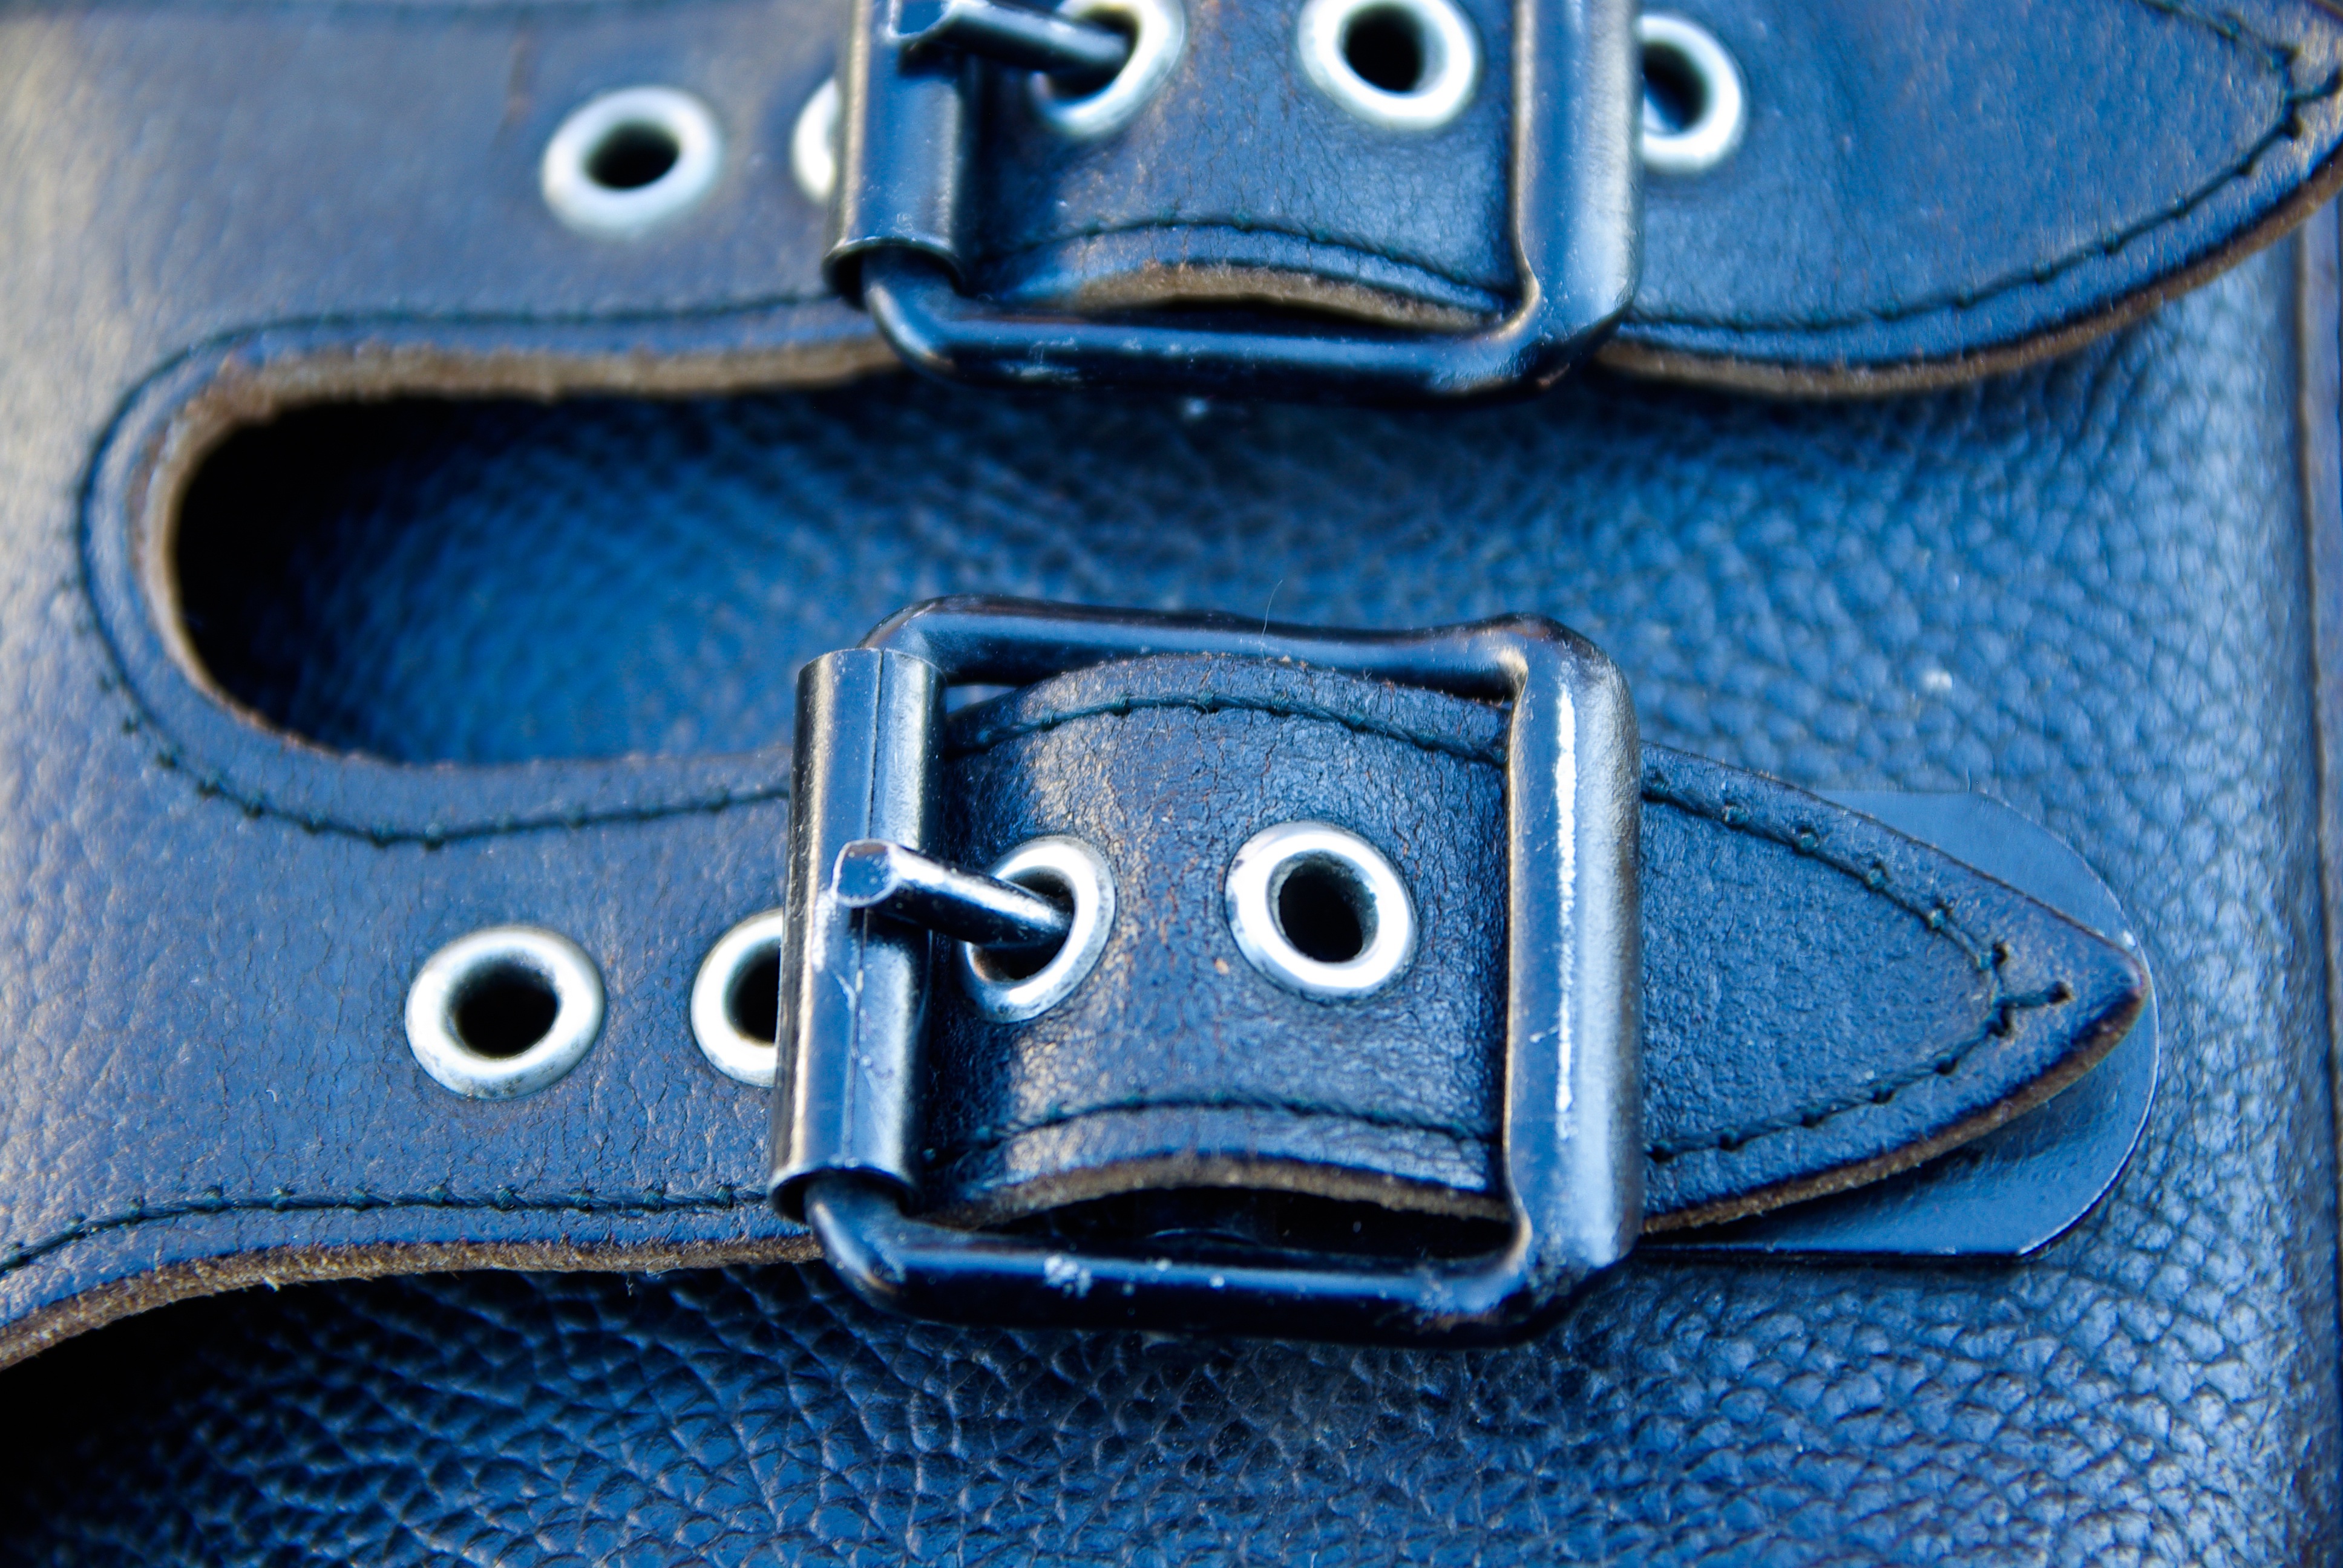
leather, military, blue, belt, shoes, loops, buckle, fashion accessory